Thugs with Dirty Mugs

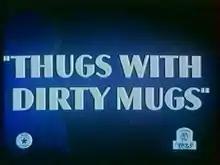
Title card from the 1944 Blue Ribbon reissue

Thugs with Dirty Mugs is a 1939 Warner Bros. "Merrie Melodies" cartoon directed by Tex Avery. The short was released on May 6, 1939.